Leap (film)

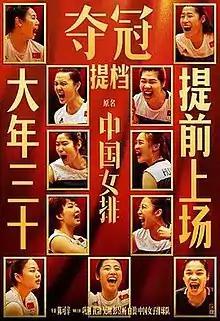
Theatrical release poster

Leap is a 2020 Chinese biographical sports drama film directed by Peter Chan and starring Gong Li and Huang Bo. The film is based on the China women's national volleyball team's stories spread over more than 40 years. The film was released in mainland China and the United States on September 25, 2020. It had been slated for release in China on January 25, 2020, the first day of the Chinese New Year, but was withdrawn due to the COVID-19 pandemic.